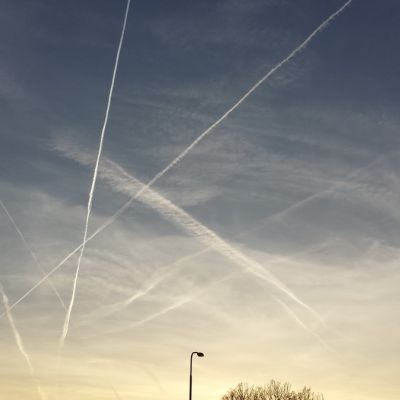
Cloud type: Contrail (Ct)